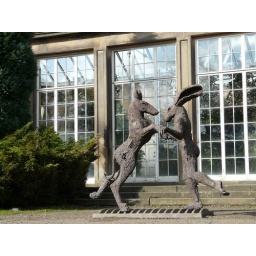
Pink lady dancing with big brown dog by Sophie Ryder